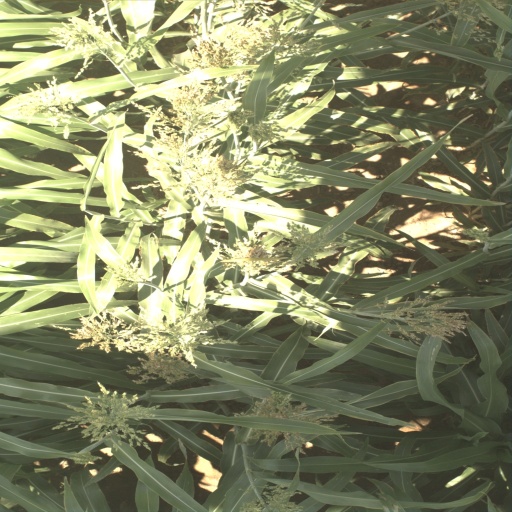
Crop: sorghum